Lin Liguo

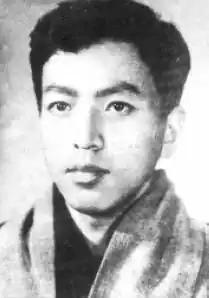

Lin Liguo (23 December 1945 – 13 September 1971) was the son of Chinese marshal Lin Biao. He was the alleged leader of Project 571, a coup plot against Chinese Communist Party chairman Mao Zedong.